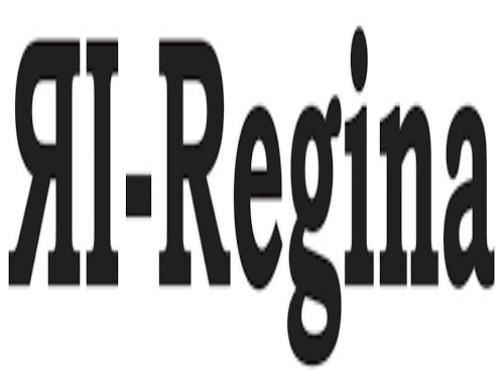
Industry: Clothes